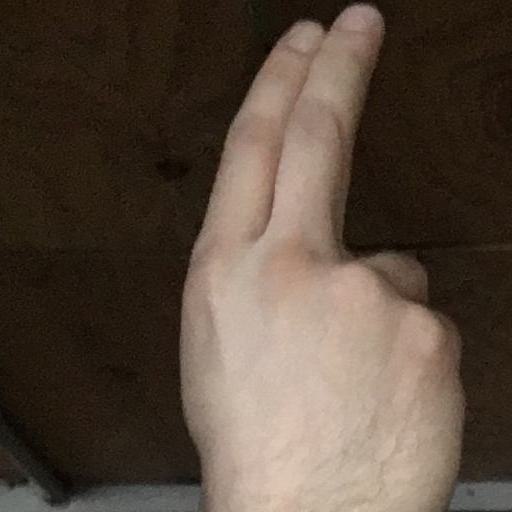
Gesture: two_up_inverted